Alcázar de San Juan

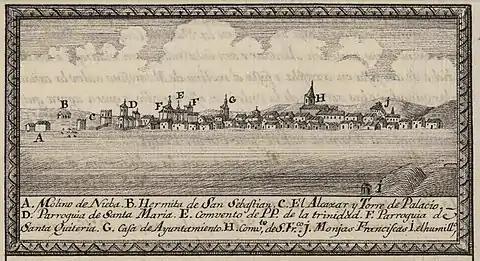
View published in the "Descripción histórica del Gran Priorato de San Juan Bautista de Jerusalén en los reinos de Castilla y León" (1769)

The municipality is part the large plain of La Mancha, standing at around 650 metres above sea level. The area is drained by two tributaries of the Guadiana: the Cigüela and the Záncara, located to the west and south of the urban centre, respectively.